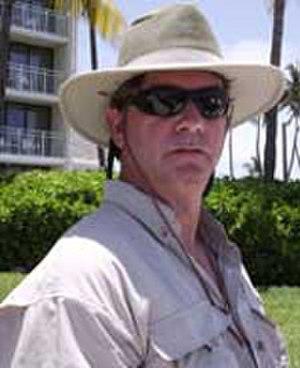
John Ringo, né le 22 mars 1963 à Miami en Floride, est un auteur américain de science-fiction et de fantasy qui se spécialise dans le sous-genre de la science-fiction militaire. Il écrit des histoires caractérisées par de nombreuses batailles d'infanterie et autres types de combat au sol.